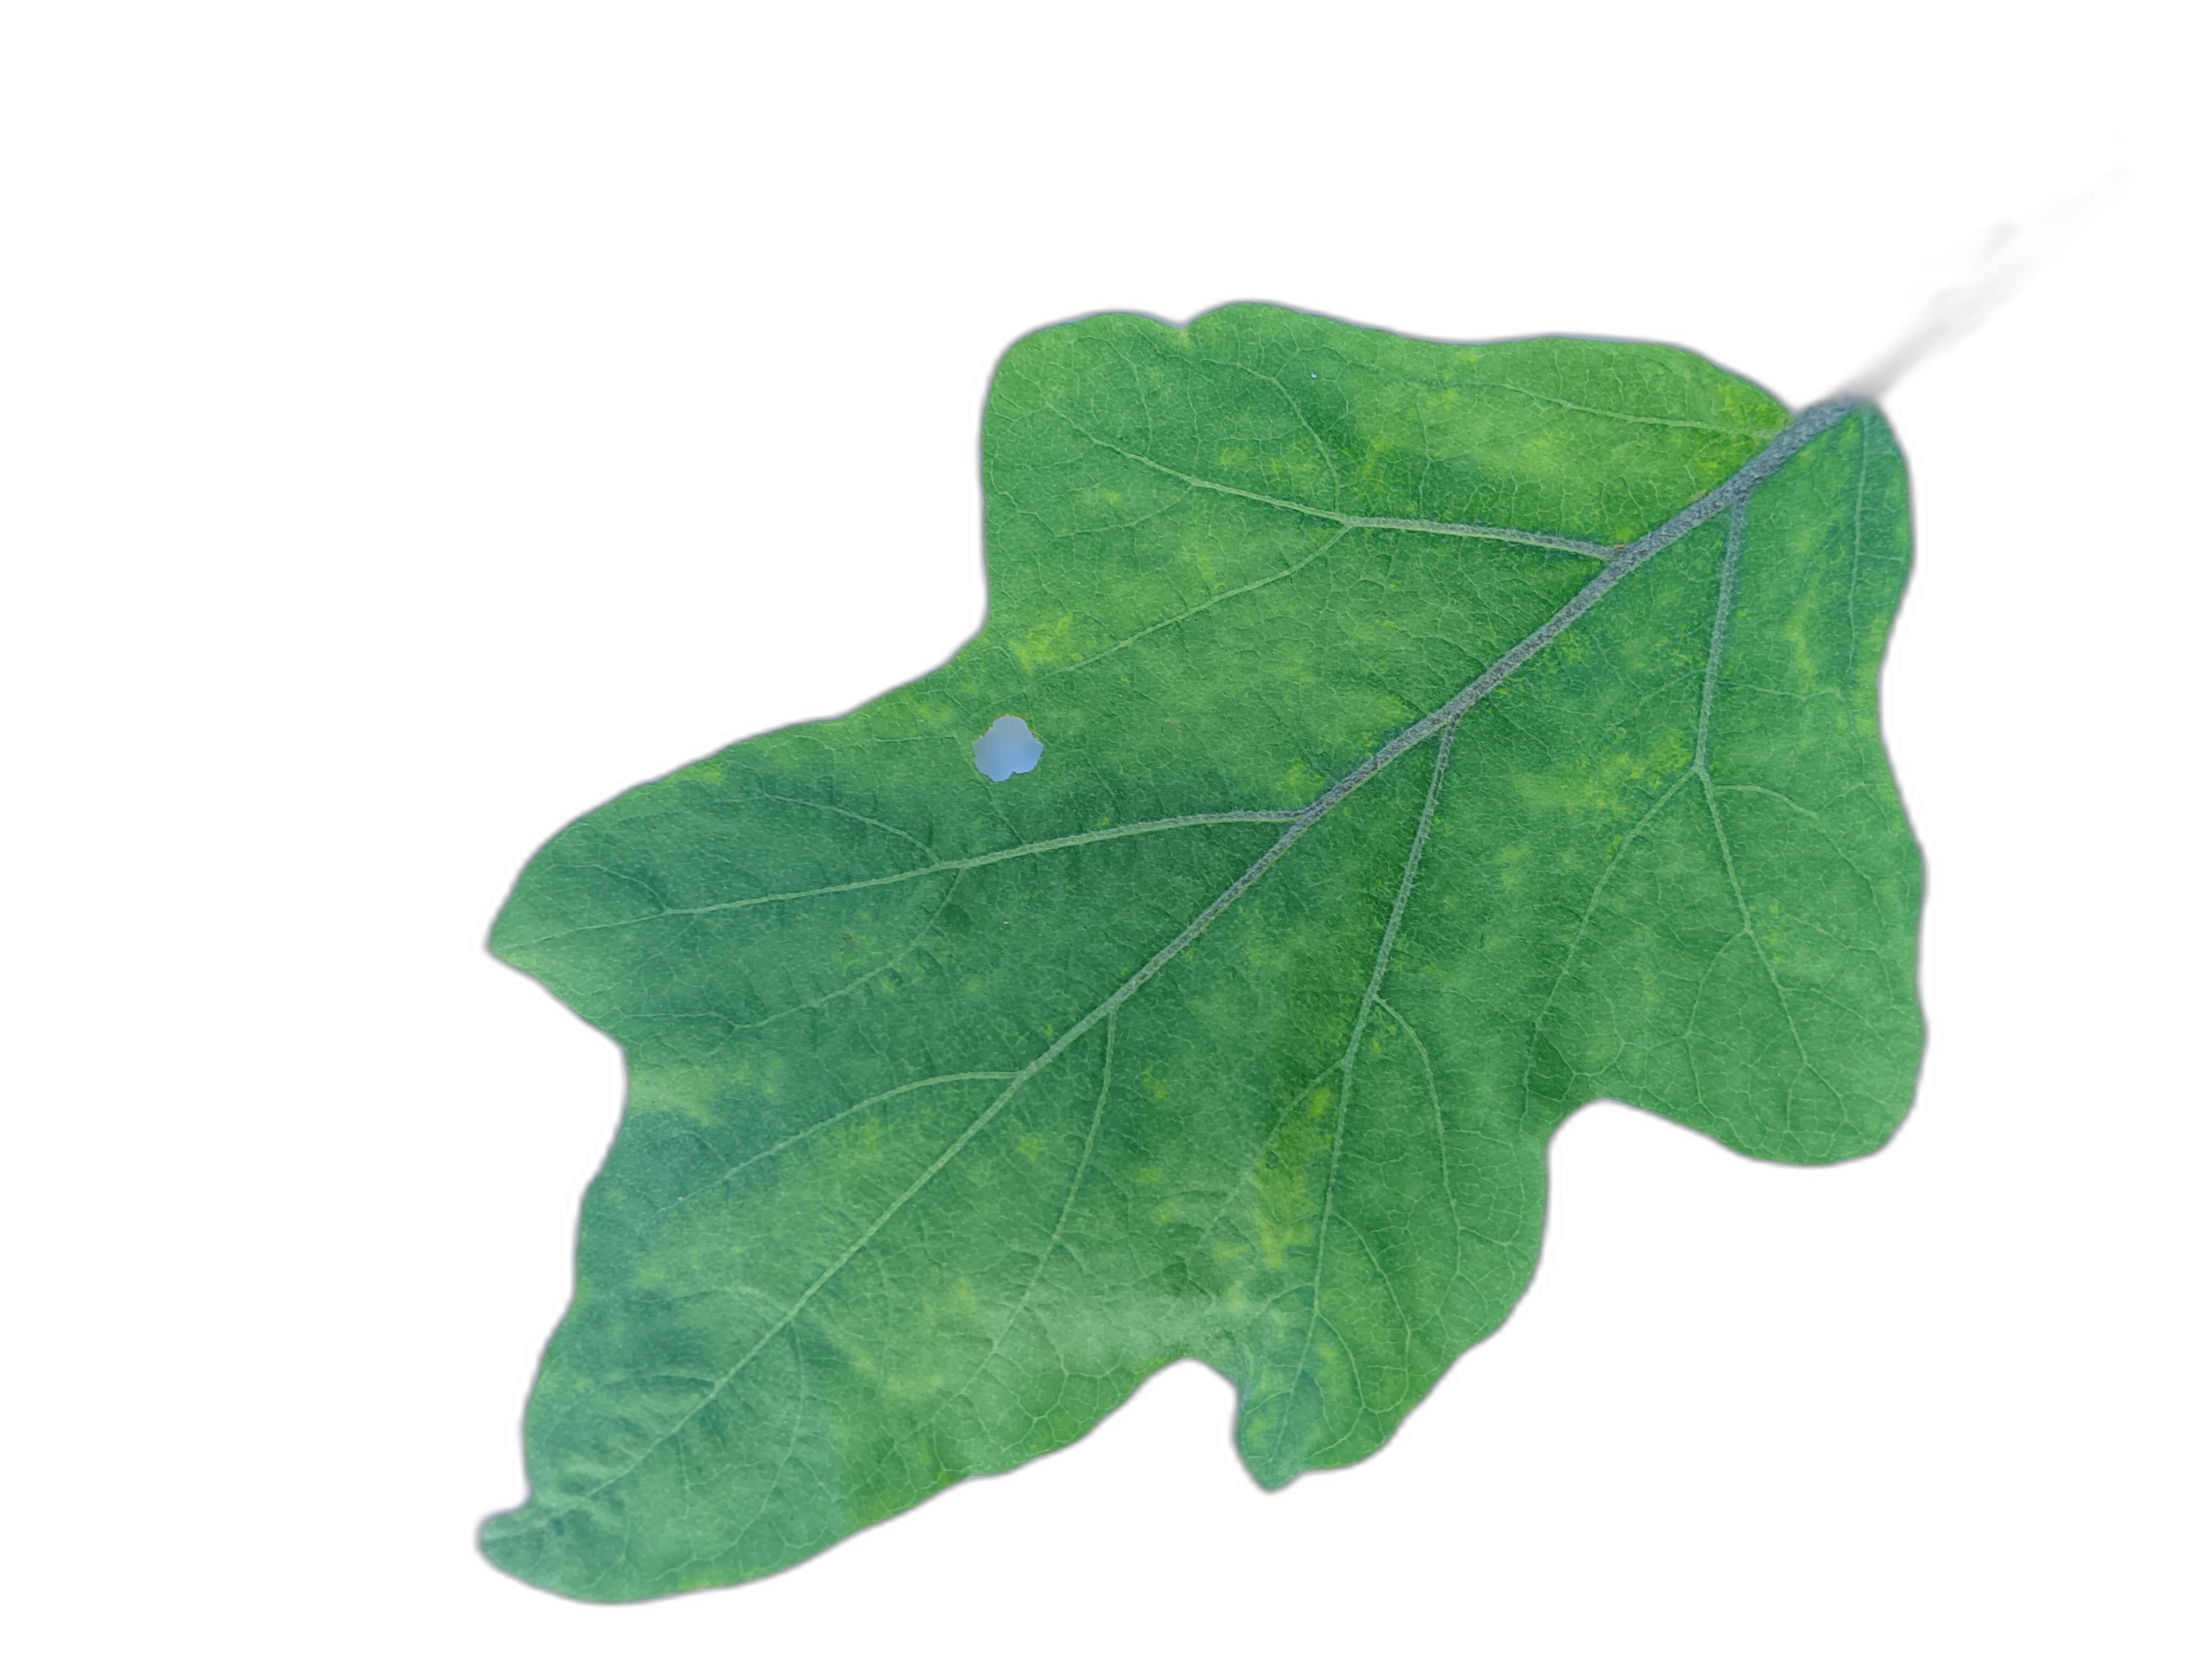
Label: Healthy Leaf